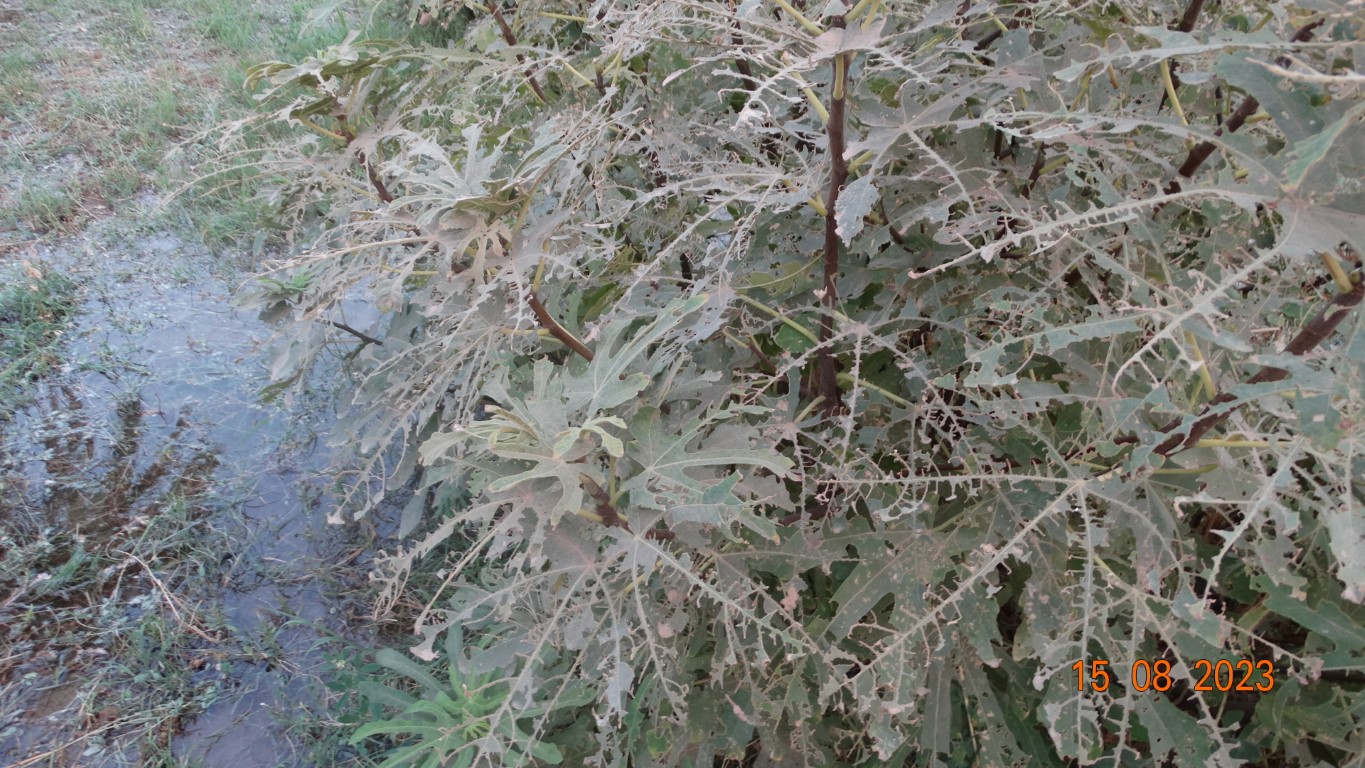
Label: infected